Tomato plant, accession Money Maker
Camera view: tilt-top (135 deg); turntable rotation: 0 degrees
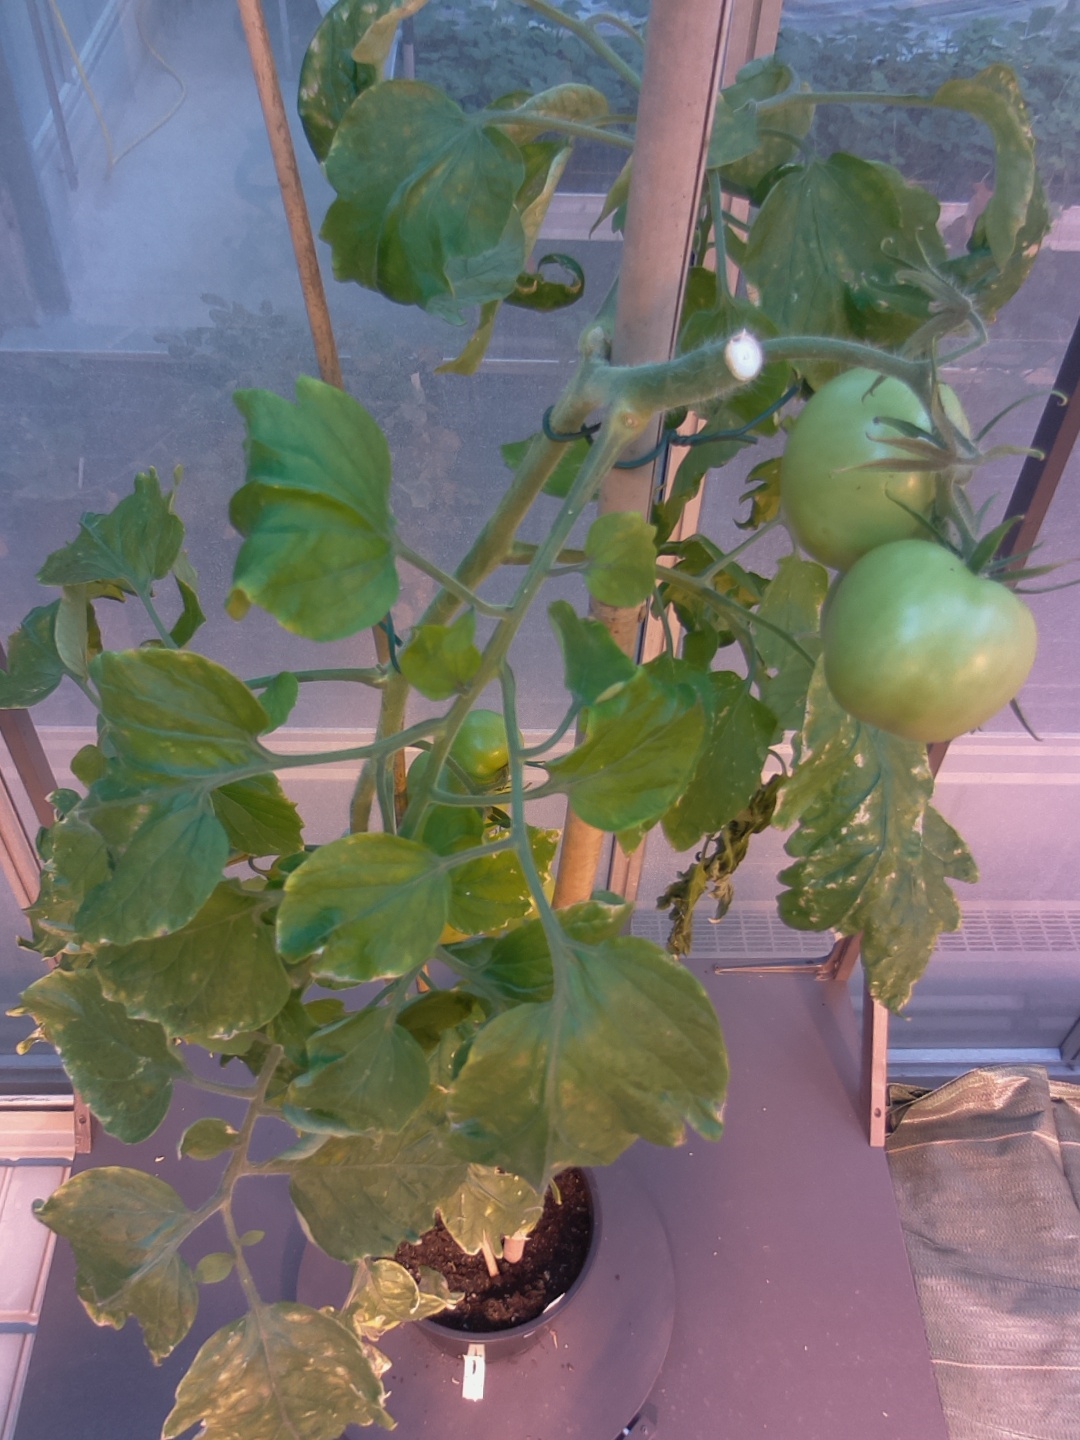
BBCH growth stage 80: fruits start showing typical ripe color (orange -> red)